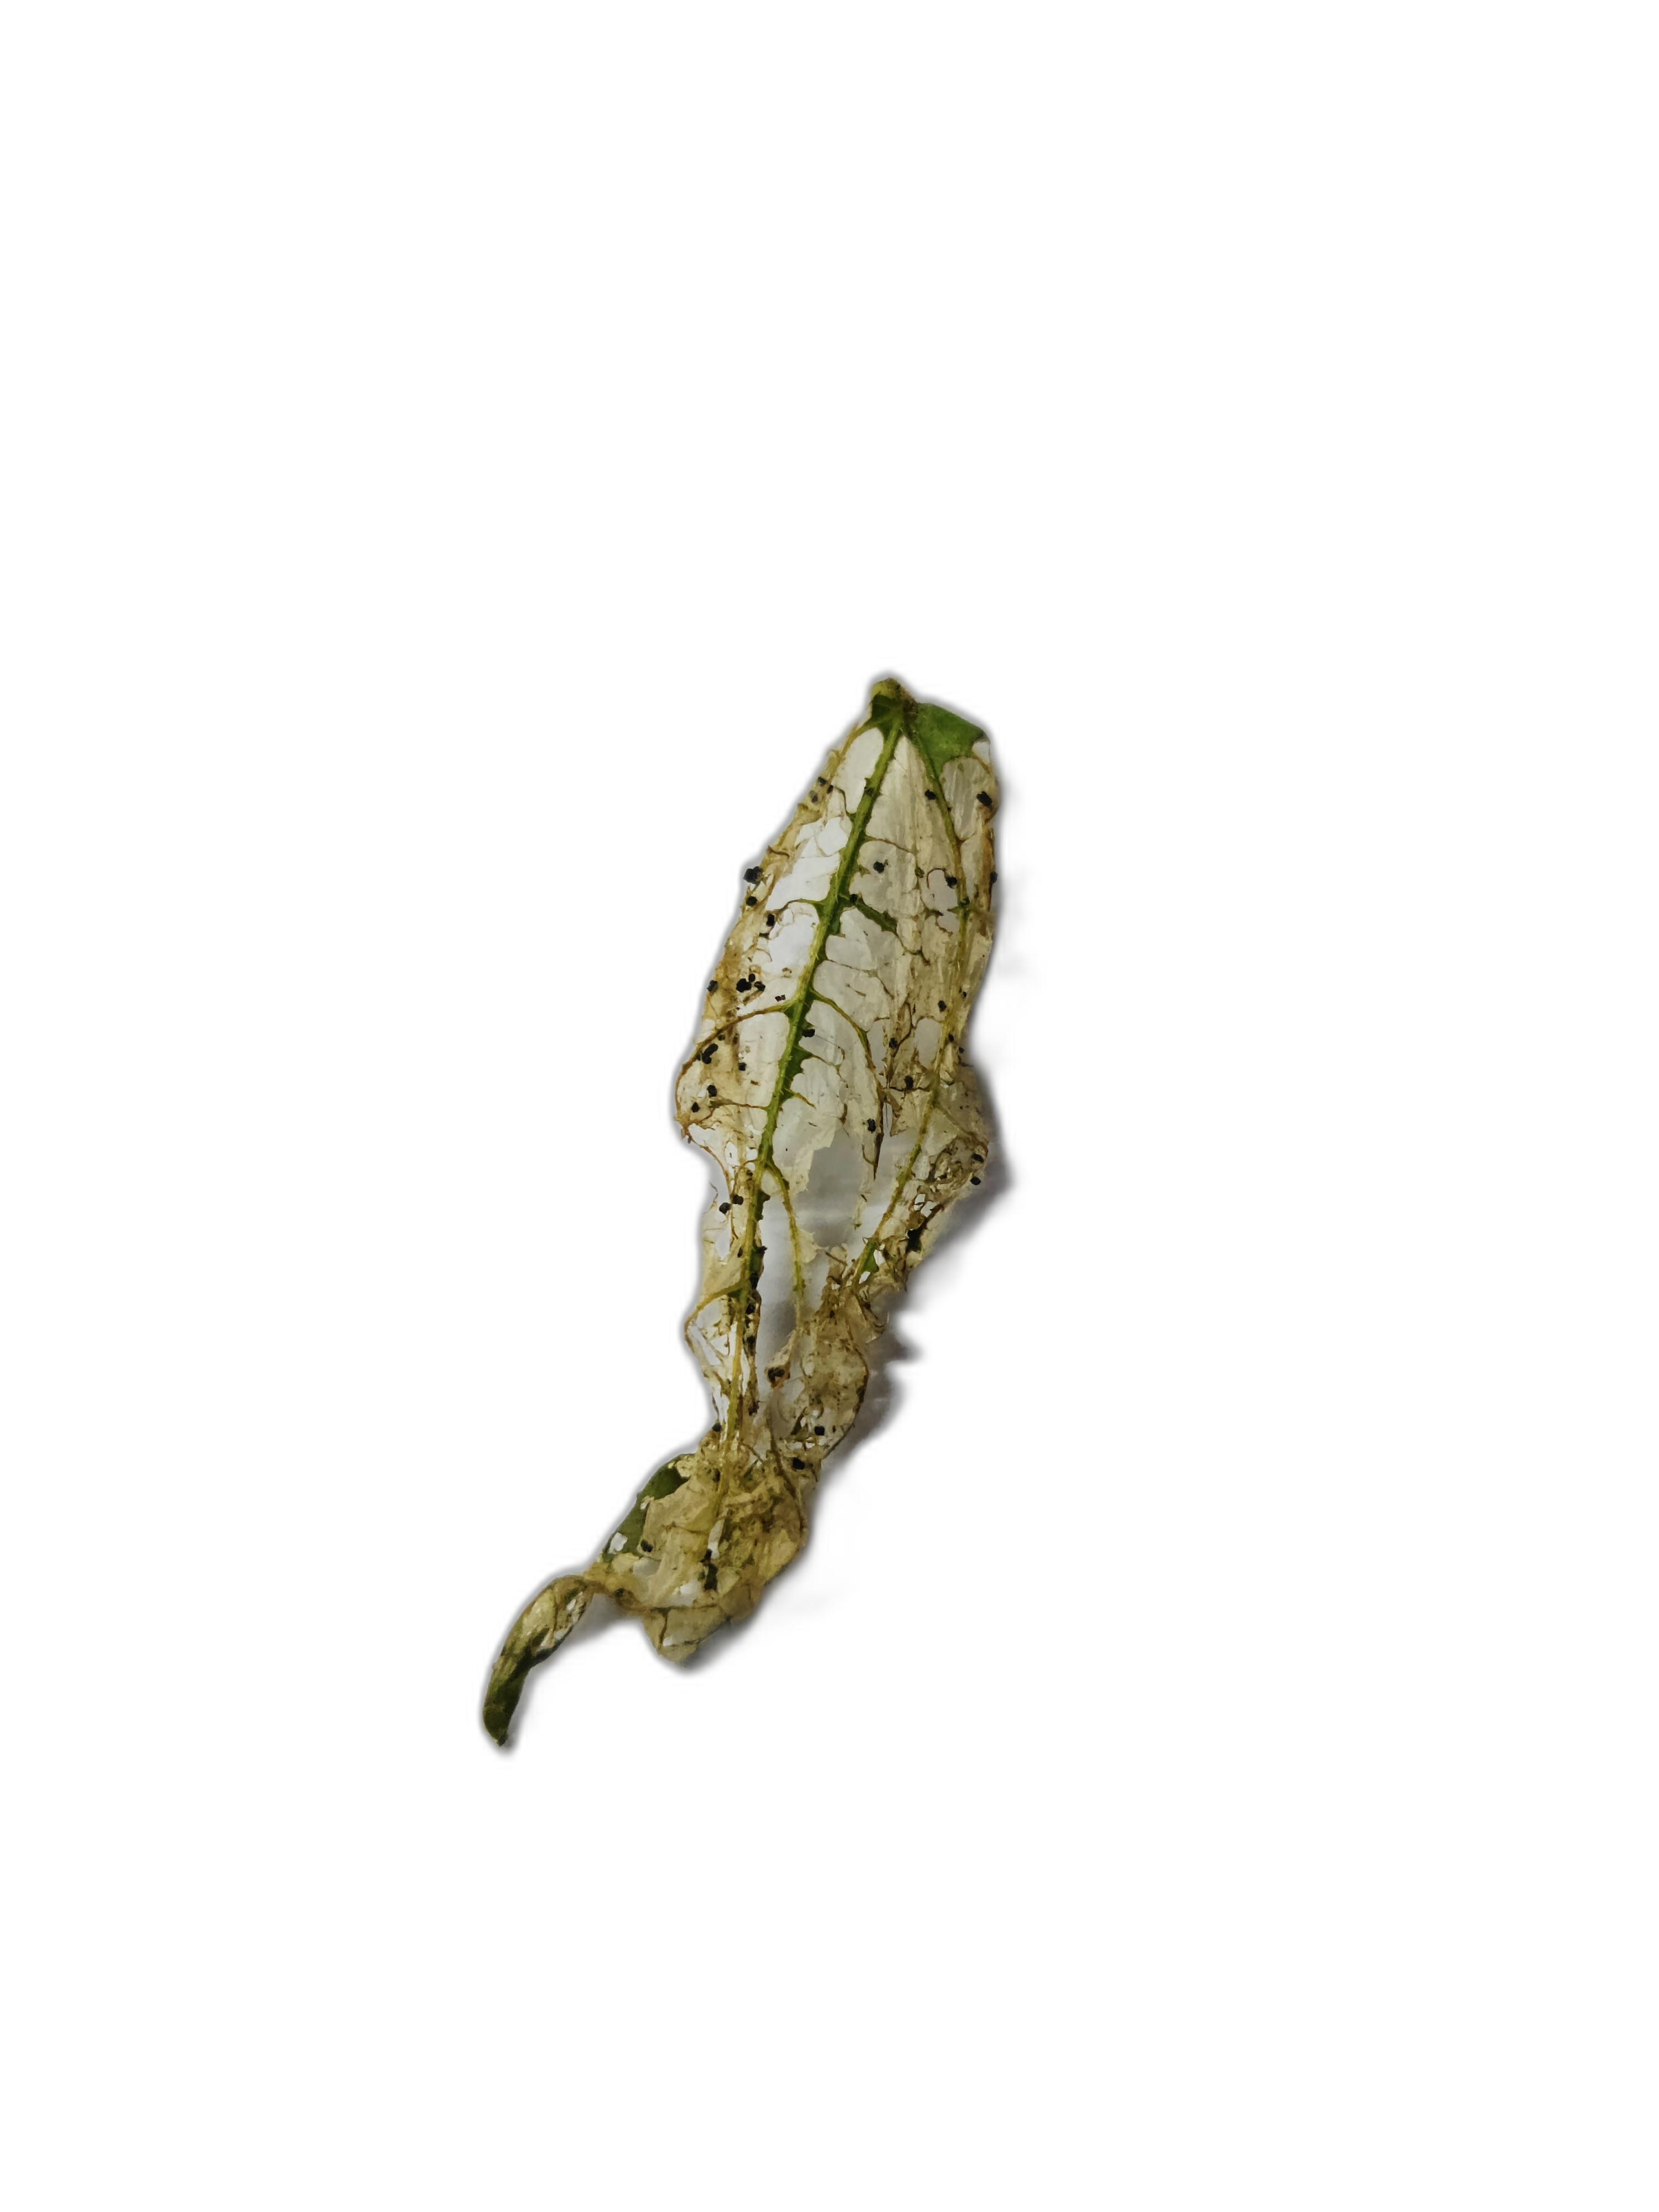
Label: Insect